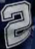
Number: 2